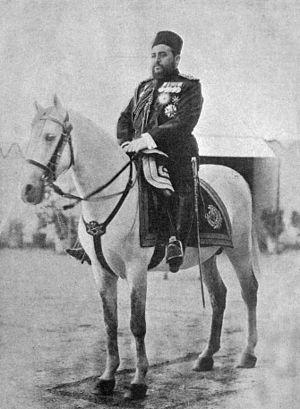
Kaboul est la capitale et la plus grande ville d'Afghanistan. Elle est aussi la capitale de la province du même nom, située dans l'Est du pays. Selon les estimations officielles de 2014, la population de la ville serait de 3 543 700 habitants.